Committee of Union and Progress

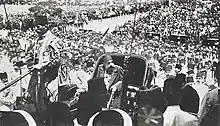
Abdul Hamid II at Selanik, where he was exiled after his dethronement in the 31 March Incident

The murder of the anti-Unionist journalist Hasan Fehmi on 6 April was widely seen as an assassination by the CUP. His funeral turned into a demonstration against the committee when a crowd of 50,000 assembled in Sultanahmet Square and eventually in front of the parliament. These events served to be the backdrop of the 31 March incident.